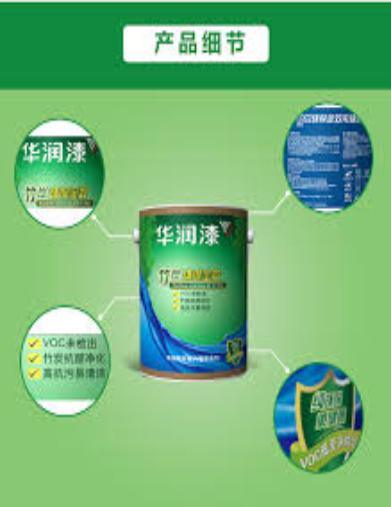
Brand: huarun
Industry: Others